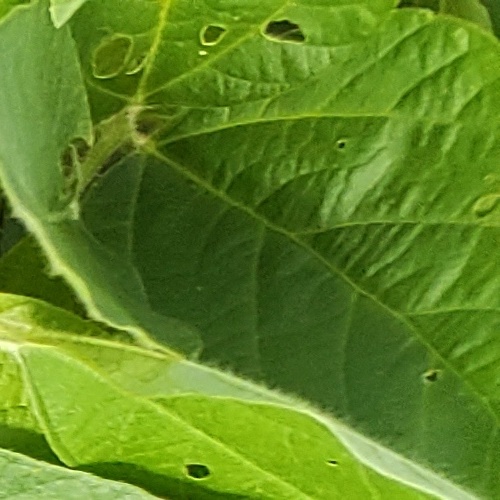
Label: Diabrotica_speciosa